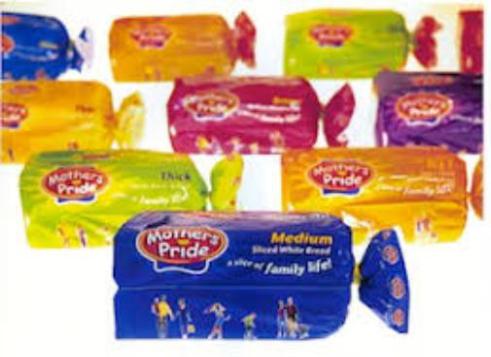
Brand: mother's pride
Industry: Food